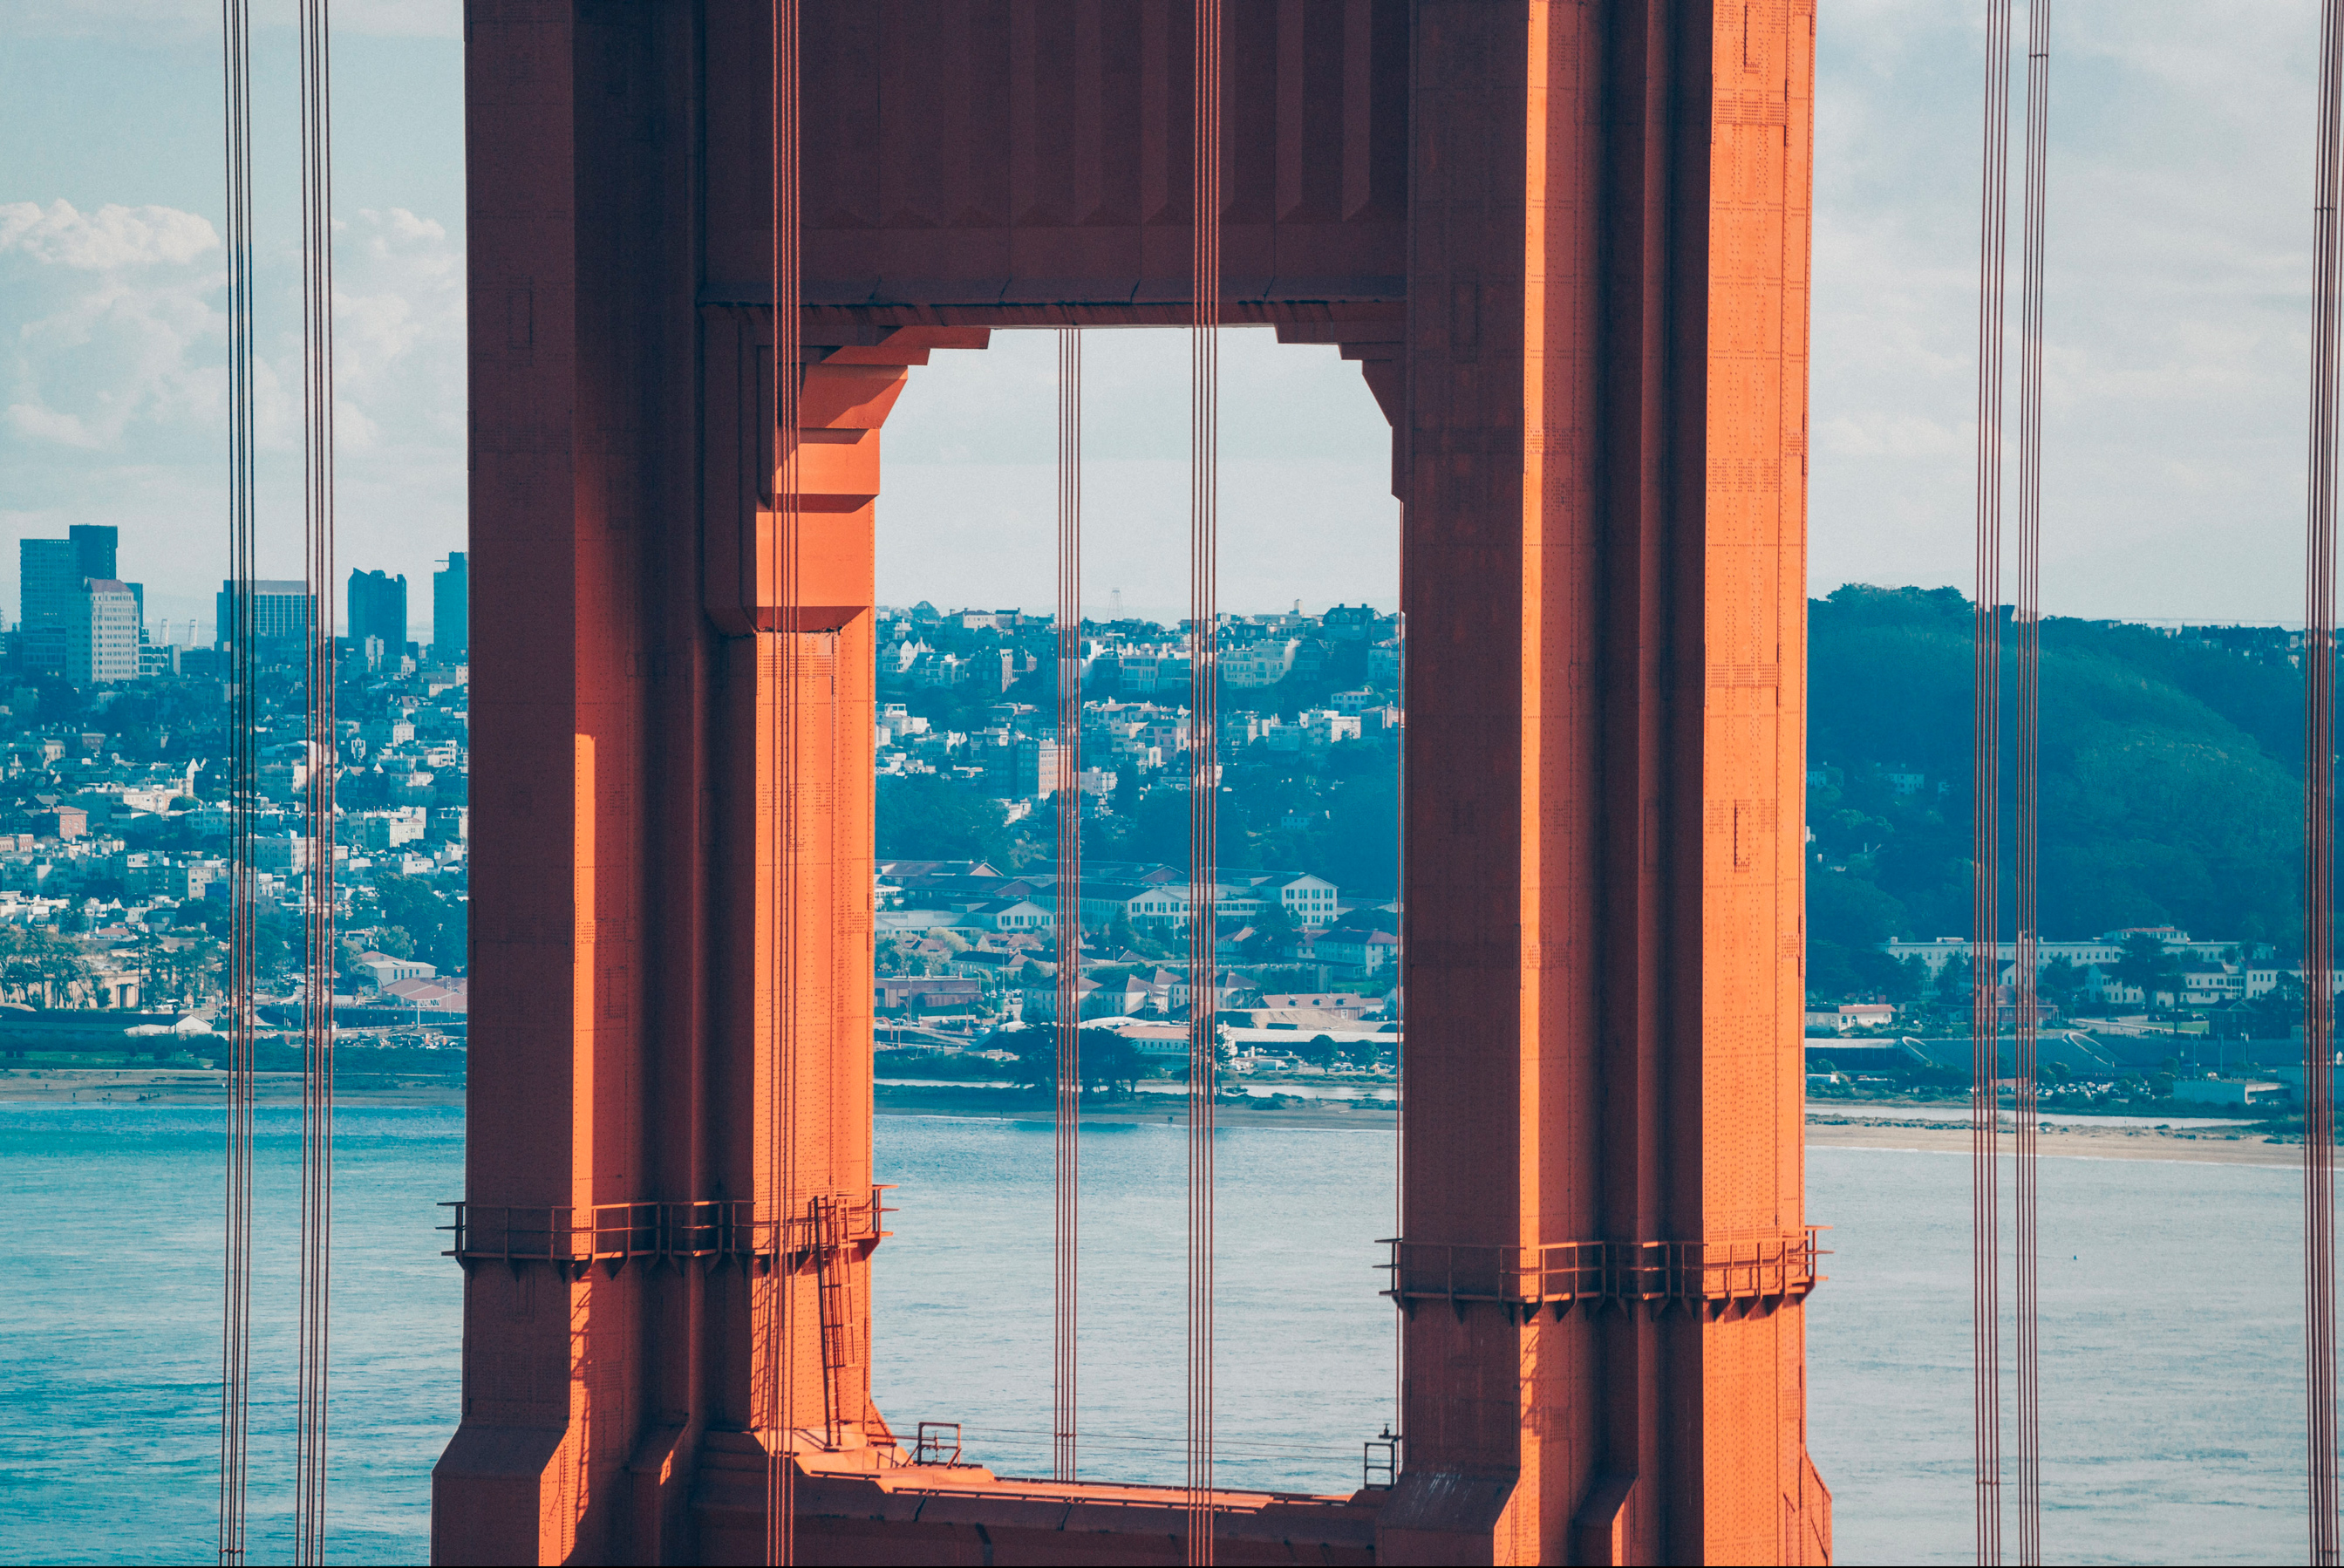
sea, water, architecture, sky, sunset, bridge, sunlight, shore, window, city, cityscape, travel, golden gate bridge, reflection, color, bay, blue, interior design, steel structure, window covering, window treatment, fair weather